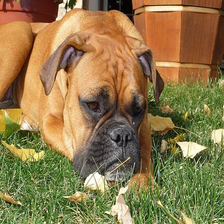
Species: dog
Breed: boxer